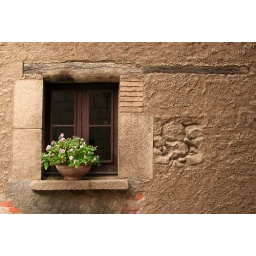
The window that laughs in flowers